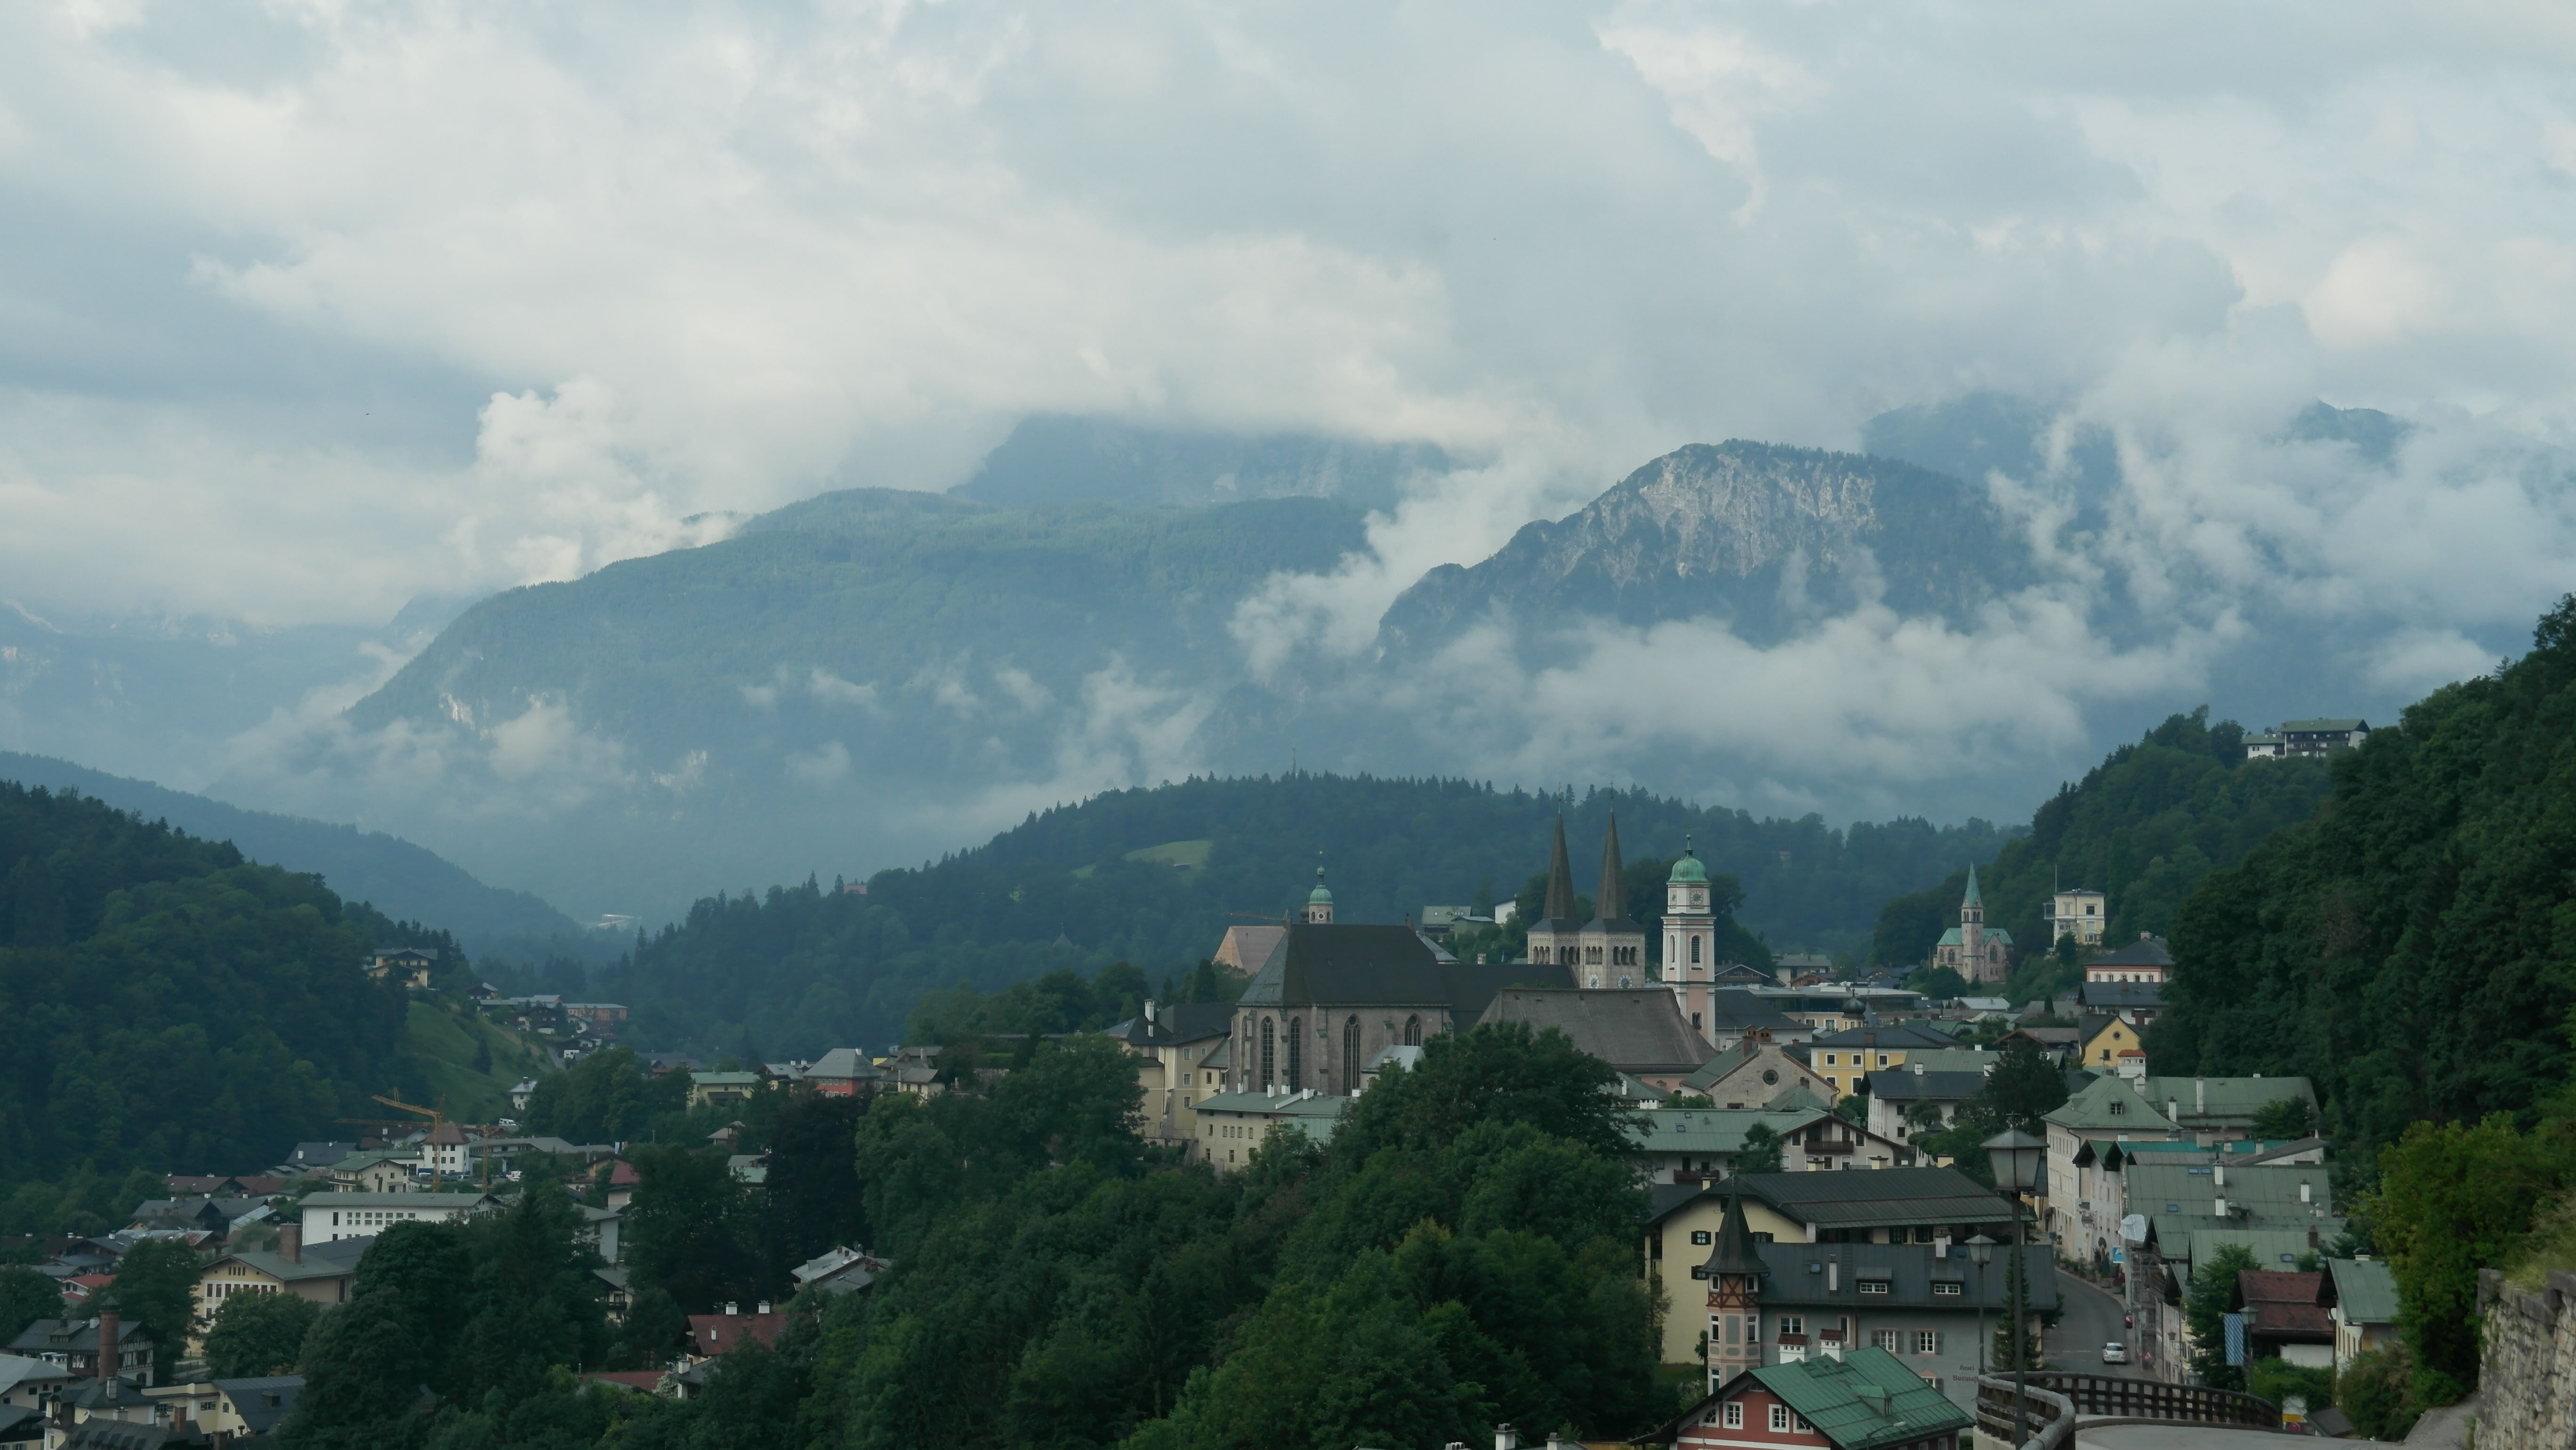
landscape, mountain, cloud, photography, hill, town, valley, mountain range, panorama, village, market, national park, mountains, alps, bavaria, berchtesgaden, watzmann, landform, southern germany, aerial photography, hill station, geographical feature, atmospheric phenomenon, human settlement, mountainous landforms, konigssee, market town